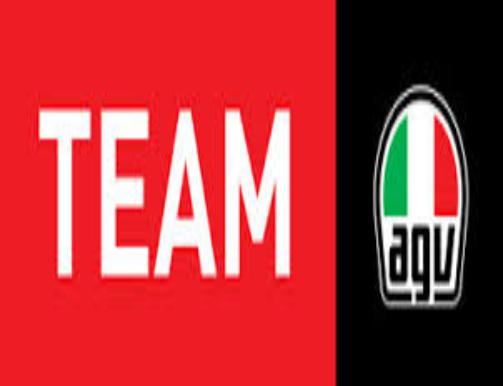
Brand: agv
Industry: Sports